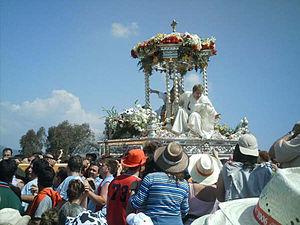
Fiesta de Interés Turístico Nacional est le nom honorifique donné aux événements et aux fêtes qui se déroulent en Espagne dans un intérêt plutôt touristique.